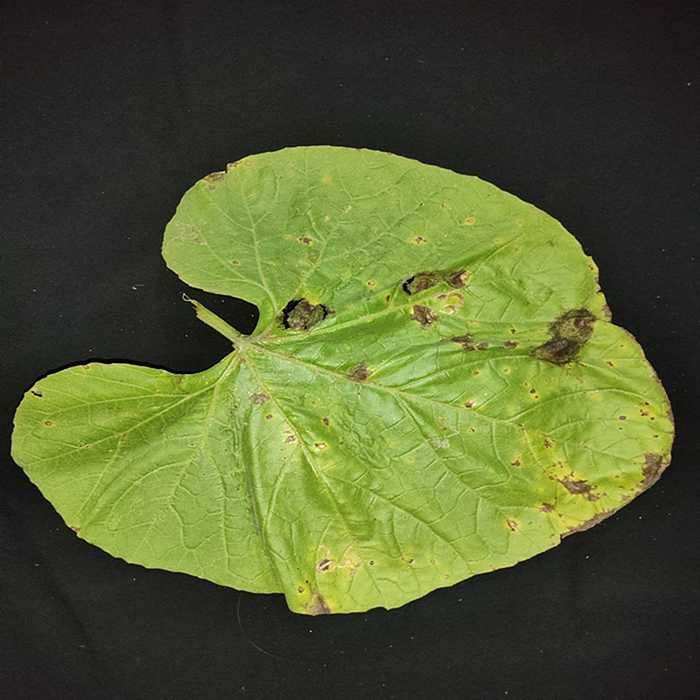
Plant: Bottle gourd
Label: Downey mildew